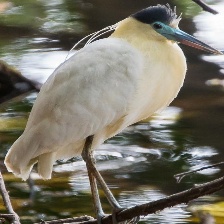
Species: CAPPED HERON
Scientific name: PILHERODIUS PILEATUS
ImageNet parent category: little_blue_heron